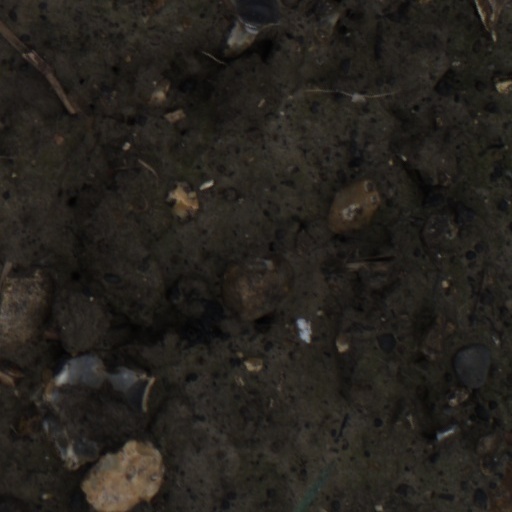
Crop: wheat